Margam Abbey

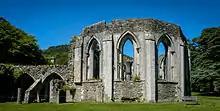
Chapter House ruins

The abbey was founded in 1147 as a daughter house of Clairvaux by Robert, Earl of Gloucester, and was dedicated to the Blessed Virgin Mary. Early Christian crosses found in the close vicinity and conserved in the nearby Margam Stones Museum suggest the existence of an earlier Celtic monastic community. The founding abbot was William of Clairvaux. The third abbot, Conan, enjoyed the praise of Giraldus Cambrensis, whom he appears to have entertained prior to his official visit with Baldwin of Forde, Archbishop of Canterbury, to preach the Crusade in 1188. Conan (or Cunan) contributed to Patristic literature, as he is credited with the "capitula" or chapter-headings prefixing each section of St. Bernard's "Sermons on the Song of Songs", one of the works for which that author was titled a Doctor of the Church.